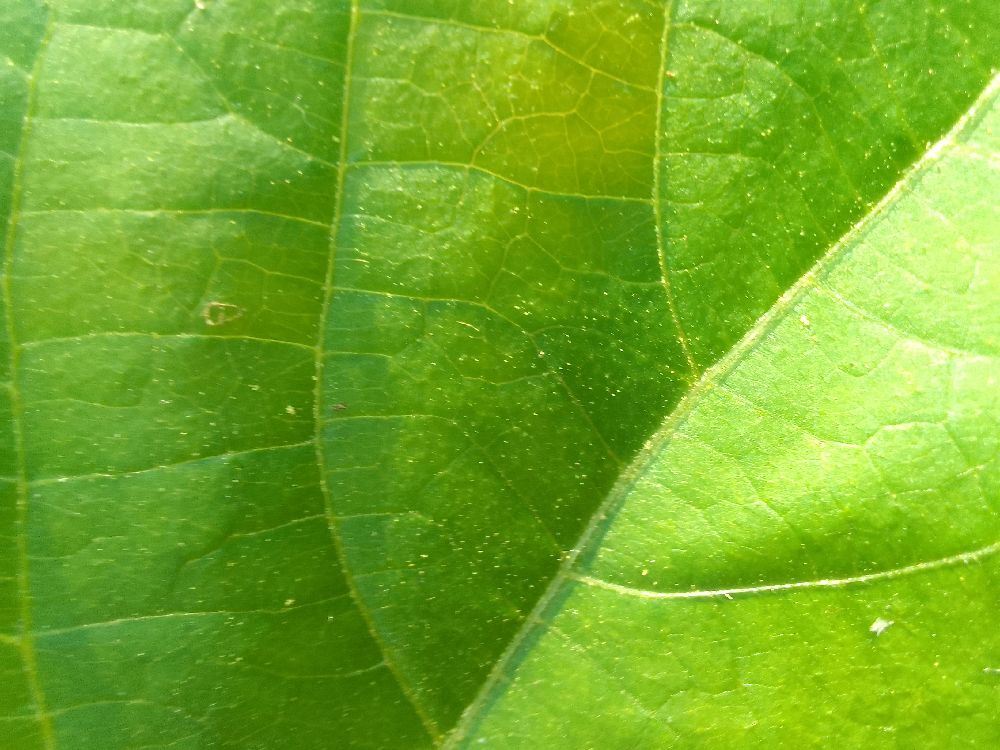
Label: healthy